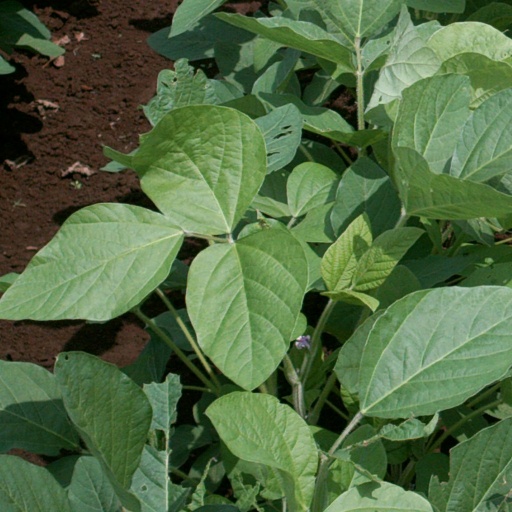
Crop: soybean